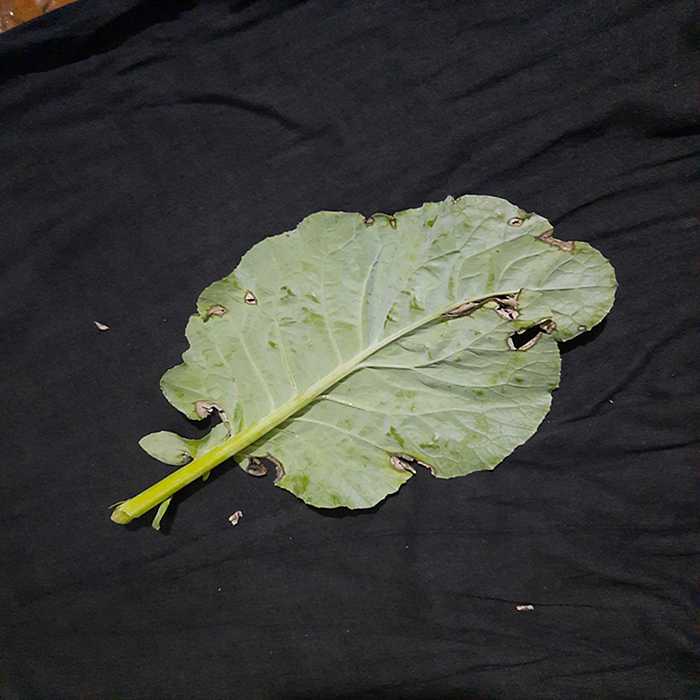
Plant: Cauliflower
Label: Downy mildew